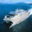
Label: ship